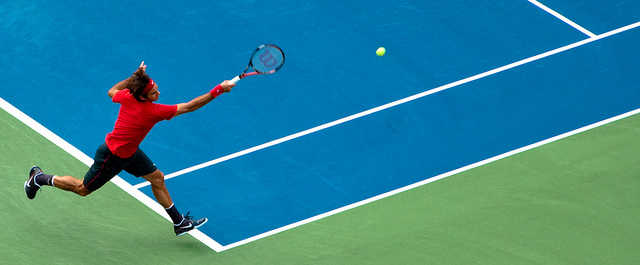
một người đàn ông đang bay người để đánh quả bóng tennis